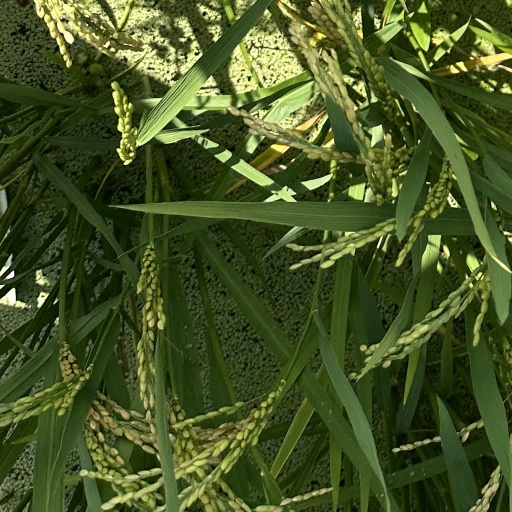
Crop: rice